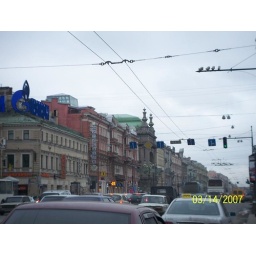
The orange letters on the tan building say &amp;quot;Bistro.&amp;quot; The blue letters on the pink building say &amp;quot;Photosalon.&amp;quot; The sign hanging on the wire over the street says &amp;quot;Stop.&amp;quot;